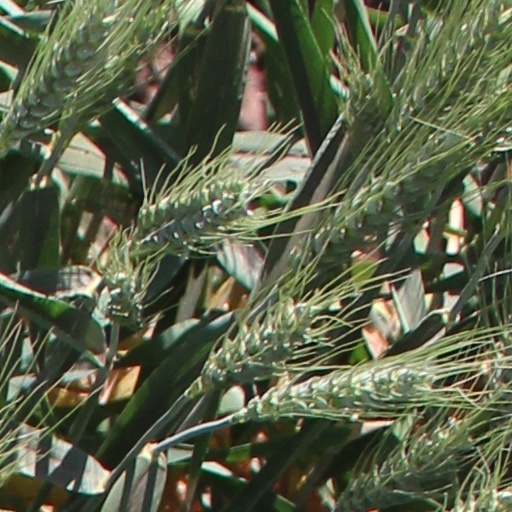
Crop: wheat